M. S. Shinde

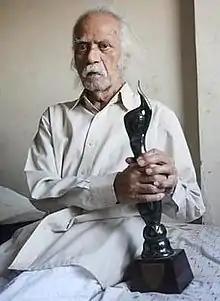
Shinde with his Filmfare Award

Madhav S Shinde (30 November 1929 – 28 September 2012), credited as M. S. Shinde, was a Bollywood film editor who edited over 100 films, notably the cult hit "Sholay" (1975). Other notables films he worked on include "Seeta Aur Geeta", "Brahmachari", "Shaan" and "Chamatkar". He received the Filmfare Best Editor award for "Sholay" in 1975.